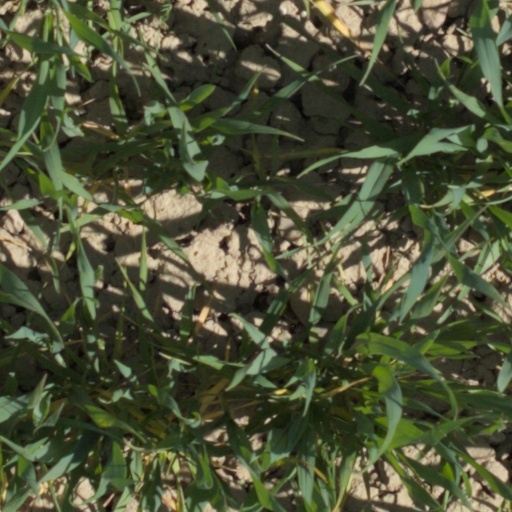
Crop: wheat